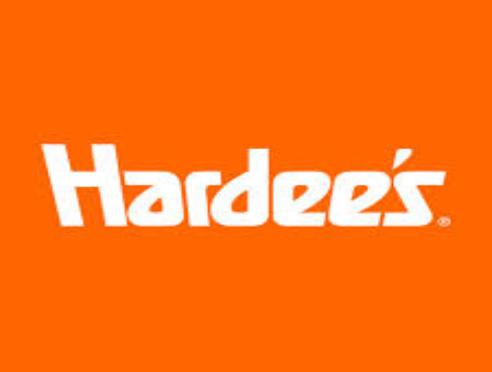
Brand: Hardee's
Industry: Food